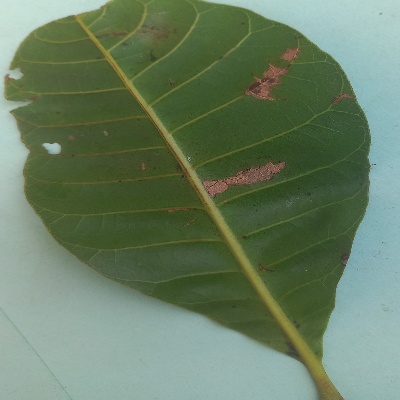
Crop: Cashew
Condition: anthracnose